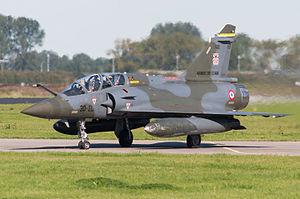
L'escadron de chasse et d'expérimentation 1/30 Côte d'Argent est une unité d'expérimentation de l'Armée de l'air française, faisant partie du Centre d'expertise aériennes militaires sur la base aérienne 118 Mont-de-Marsan. Jusqu'à son rattachement à la 30e escadre de chasse le 3 septembre 2015, ses avions ont porté des codes en 118-xx et 330-xx. Ils portent depuis des codes en 30-xx.
Le Mirage 2000N est une version du Mirage 2000 conçue pour la frappe nucléaire. Il a d'abord emporté le missile nucléaire ASMP puis emporte maintenant sa version améliorée ASMPA au sein des Forces aériennes stratégiques. Il fait partie du noyau de la force de dissuasion nucléaire française. Le Mirage 2000D est son homologue d'attaque conventionnelle.
Le Mirage 2000 est un avion de chasse conçu par la société française Dassault Aviation à la fin des années 1970. Bien que la formule à aile delta fasse penser au Mirage III des années 1960 et que le Mirage 2000 soit de taille comparable, il s'agit en fait d'un avion entièrement nouveau, avec une surface alaire plus importante, naturellement instable pour améliorer sa manœuvrabilité et équipé de commandes de vol électriques. Mis en service en 1984, le Mirage 2000 est principalement utilisé par l'Armée de l'air française qui en a reçu 315 exemplaires, tandis que 286 autres ont été exportés vers huit pays différents.